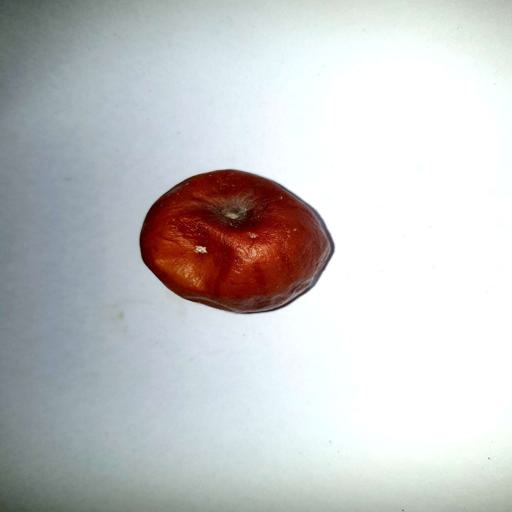
Label: bruised